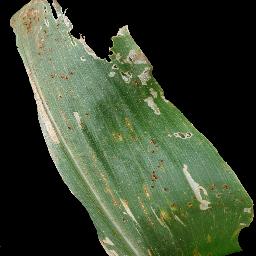
Label: Corn_(Maize)___Common_Rust